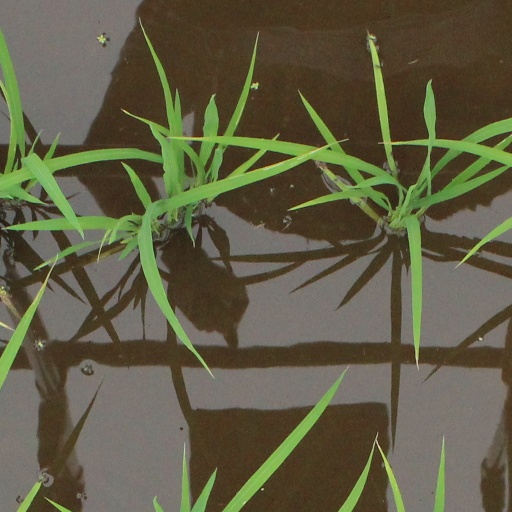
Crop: rice